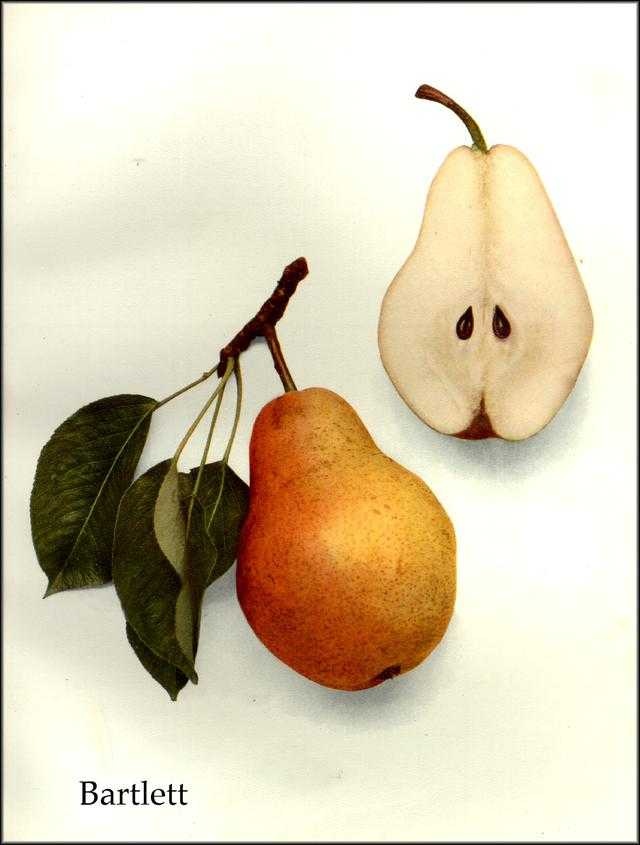
Label: Pear